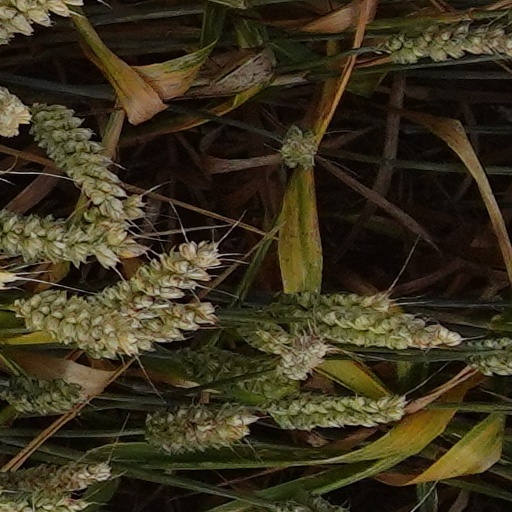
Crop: wheat